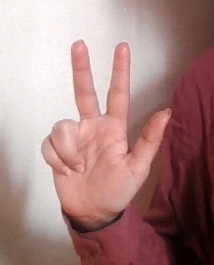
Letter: al